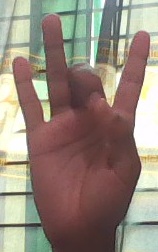
ASL sign: 8